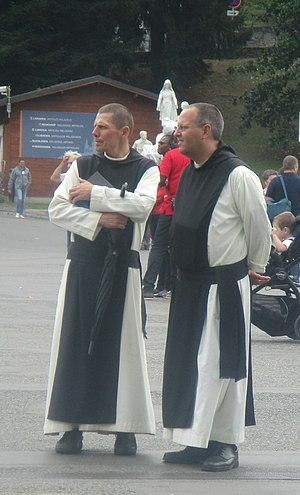
Moines cisterciens espagnols à Lourdes en août 2019.